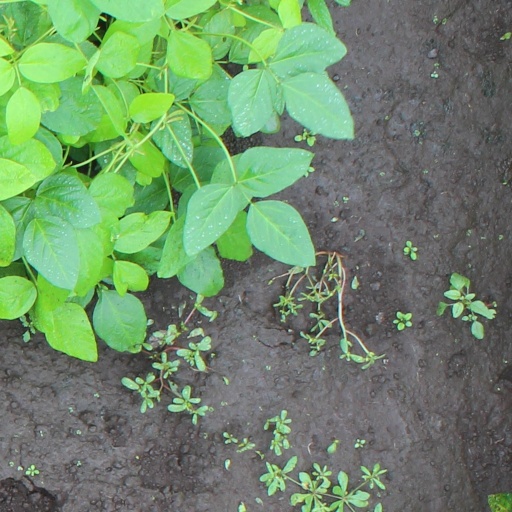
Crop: soybean